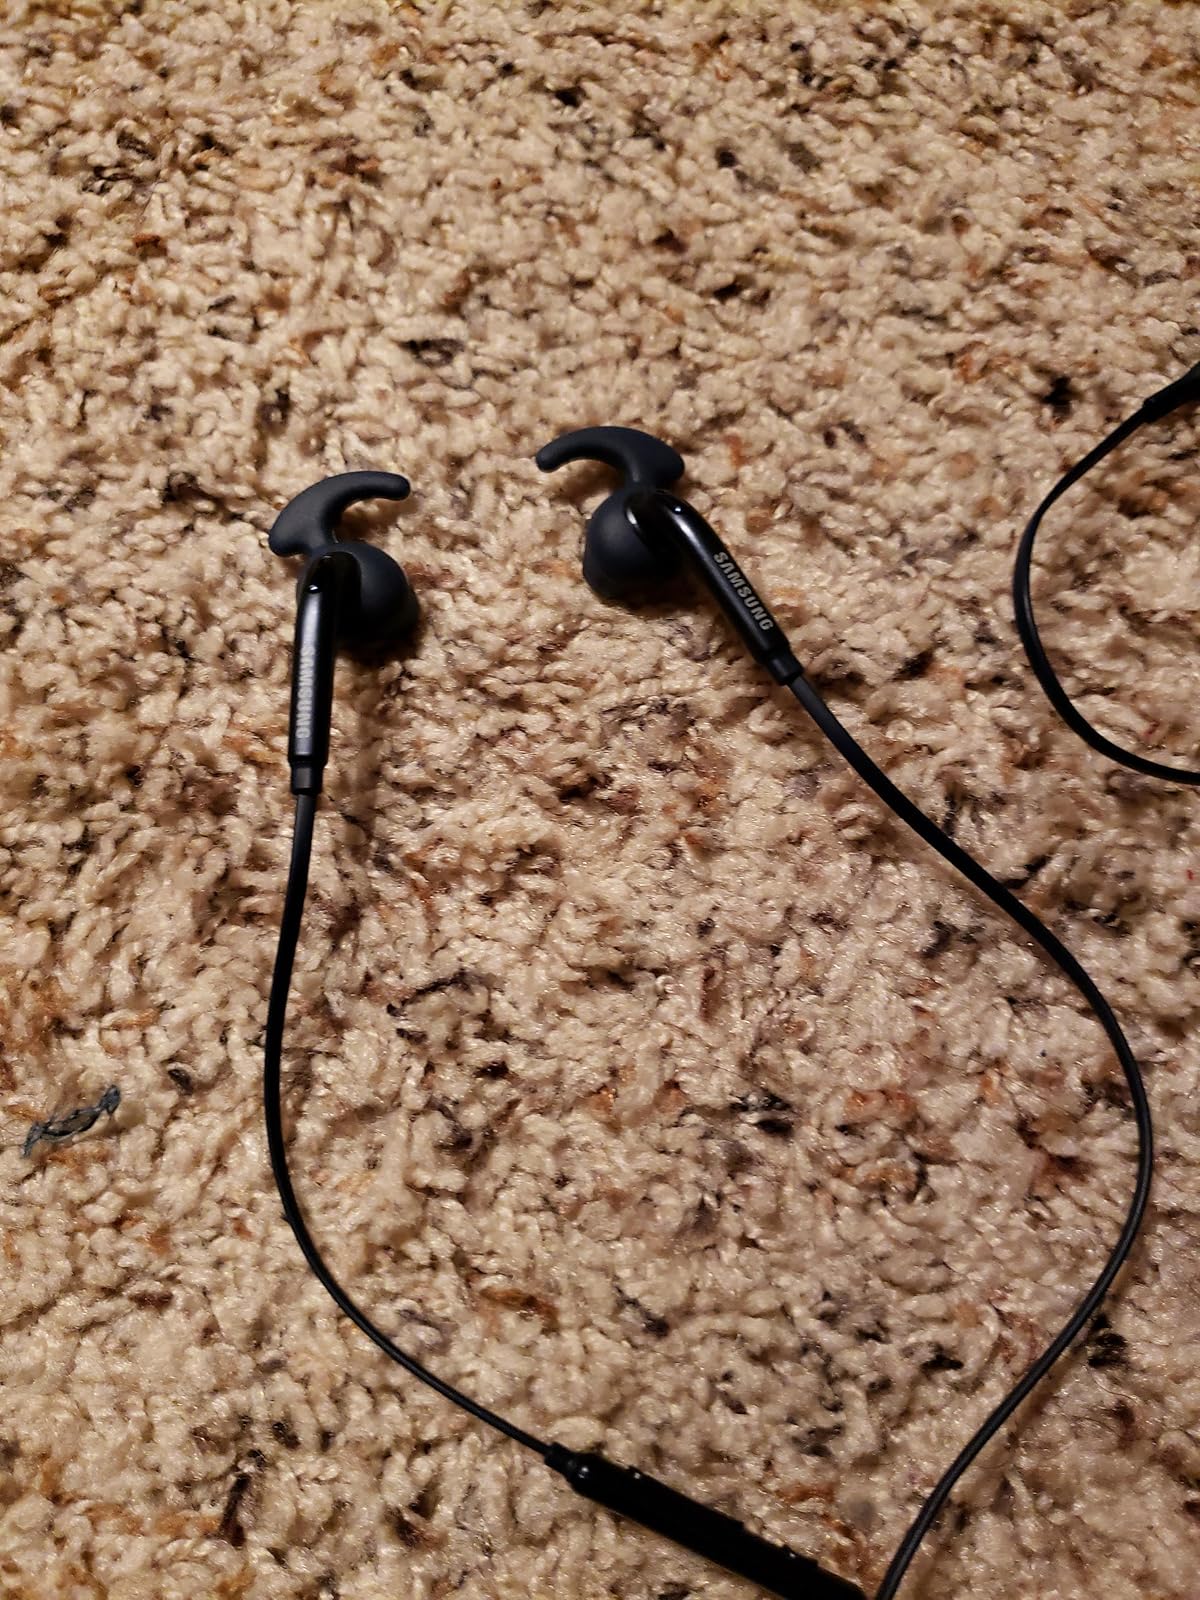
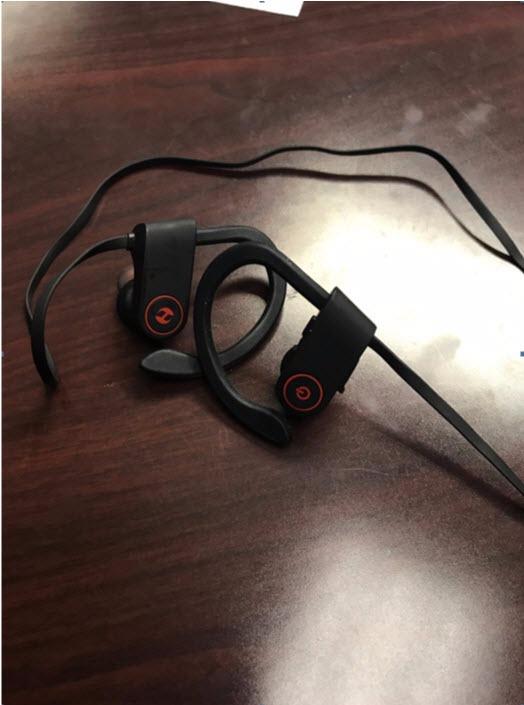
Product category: headphones
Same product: no